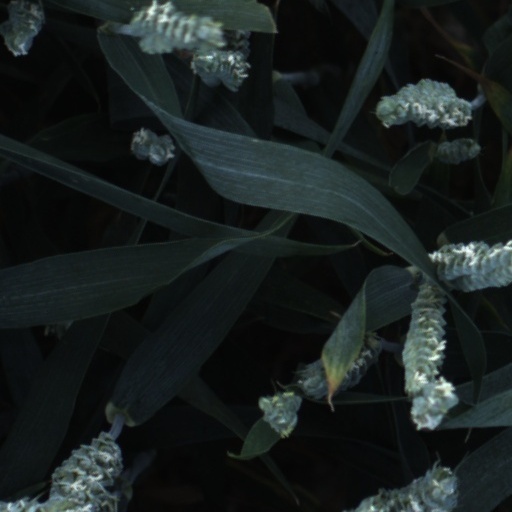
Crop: wheat